Hallam Line

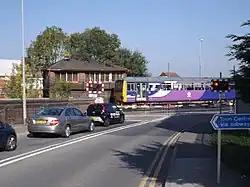
Albion Street level crossing in Castleford

The Hallam Line is a railway connecting Leeds and Sheffield via Castleford in the West Yorkshire Metro area of northern England. It is a slower route from Leeds to Sheffield than the Wakefield line. Services on this line are operated by Northern Trains. Services from Leeds to also use the line.